Toomas Nipernaadi

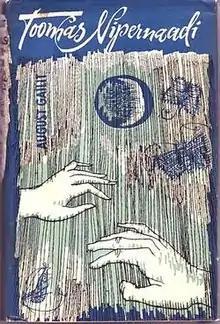
Cover of 1967 published version

Toomas Nipernaadi is a 1928 Estonian novel by August Gailit, as well as the (assumed) name of the novel's protagonist. It was strongly influenced by neo-romanticism. The story of the book was made into a film titled "Nipernaadi" in 1983. The novel appeared in English translation in 2018. The name of the bus Katarina Jee refers to a character from the novel.